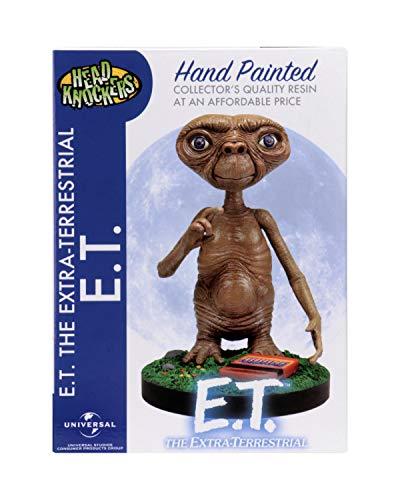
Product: NECA - E.T. The Extra-Terrestrial - Head Knocker - E.T.
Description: The Extra-Terrestrial.
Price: $24.99
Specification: ProductDimensions:4x4x7inches|ItemWeight:1pounds|ShippingWeight:1pounds(Viewshippingratesandpolicies)|ASIN:B007AMGCK8|Itemmodelnumber:55060.0|Manufacturerrecommendedage:14yearsandup